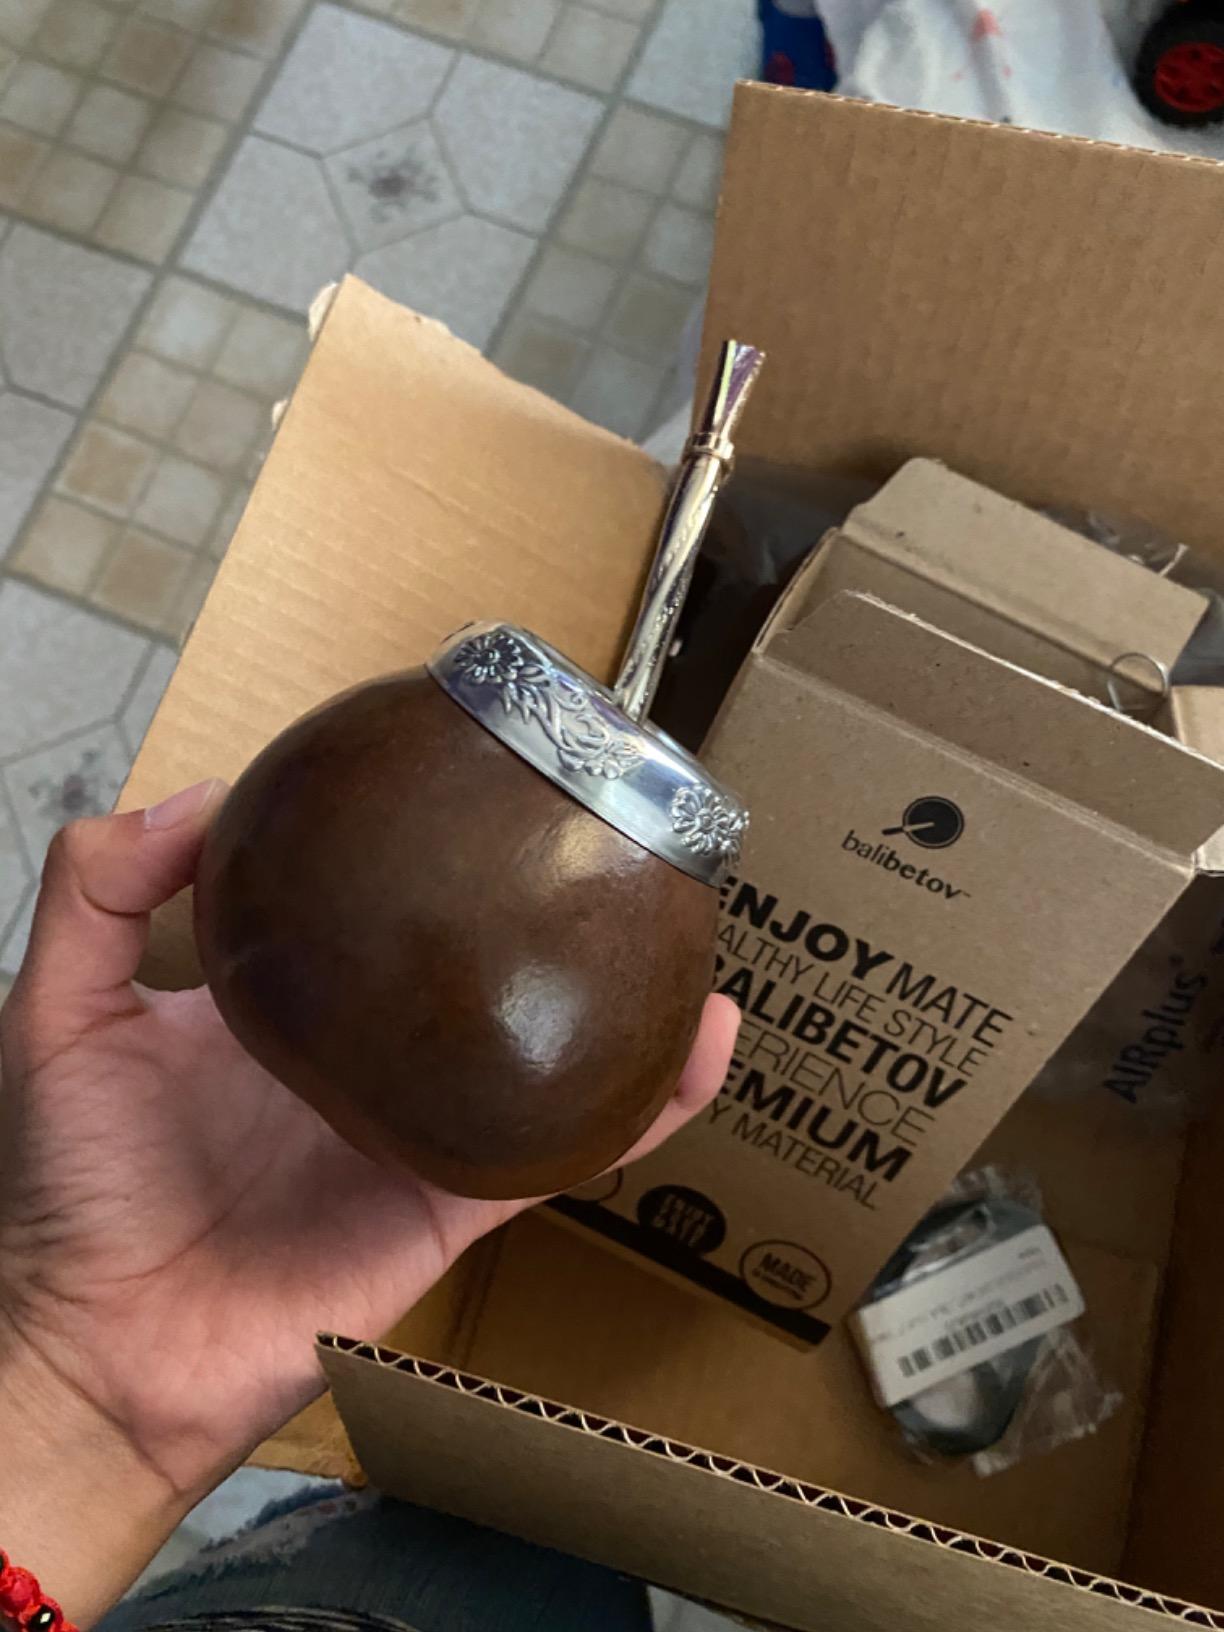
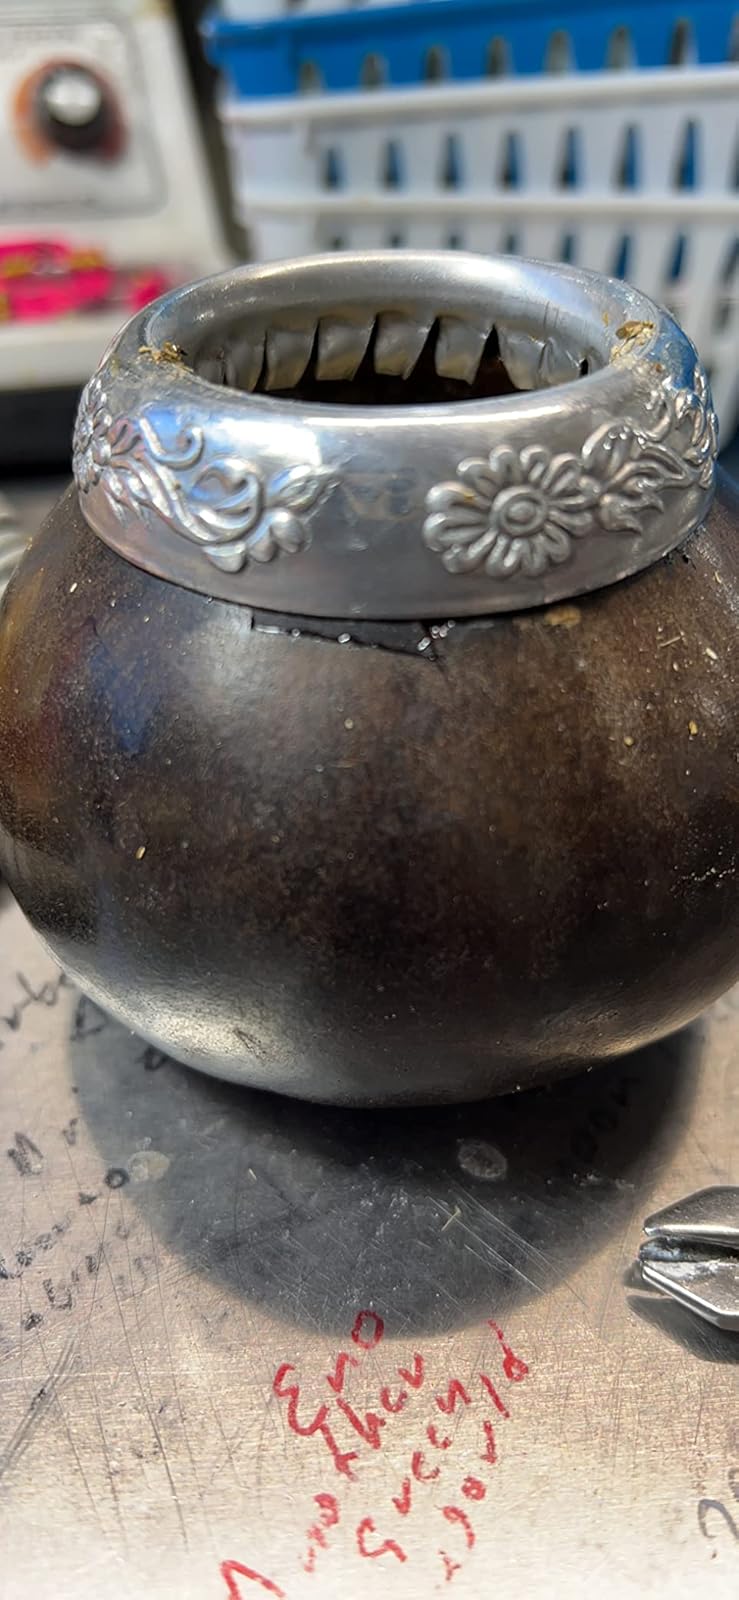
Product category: items_tea
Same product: yes